Ukrainian cuisine

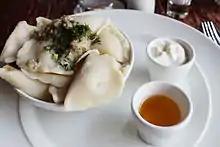
Varenyky stuffed with meat, served with fried onions and sour cream

Another new product introduced in Ukrainian lands during the 17-18th centuries was rice. Initially imported from territories under Ottoman control, in Ukrainian lands that culture was known at thattime as "Saracen millet". Due to its high price, until the mid-19th century rice would be available only to richer strata of the Ukrainian society. In 1768 Zaporozhian Cossack otaman Petro Kalnyshevsky mentioned rice in the list of products stolen from his residence. Recipes with rice widespread during that era included other expensive foods and spices such as almond, saffron, cane sugar, raisins and prunes. Rice served as an ingredient of soups and sweets, as well as a filling for poultry dishes. On Christmas richer families would also use rice for their kutia instead of the more traditional wheat grains. In Ukraine rice remained a luxury product until the Soviet era, when mass cultivation of the cereal started in southern parts of the country (Kherson, Odesa and Crimea).